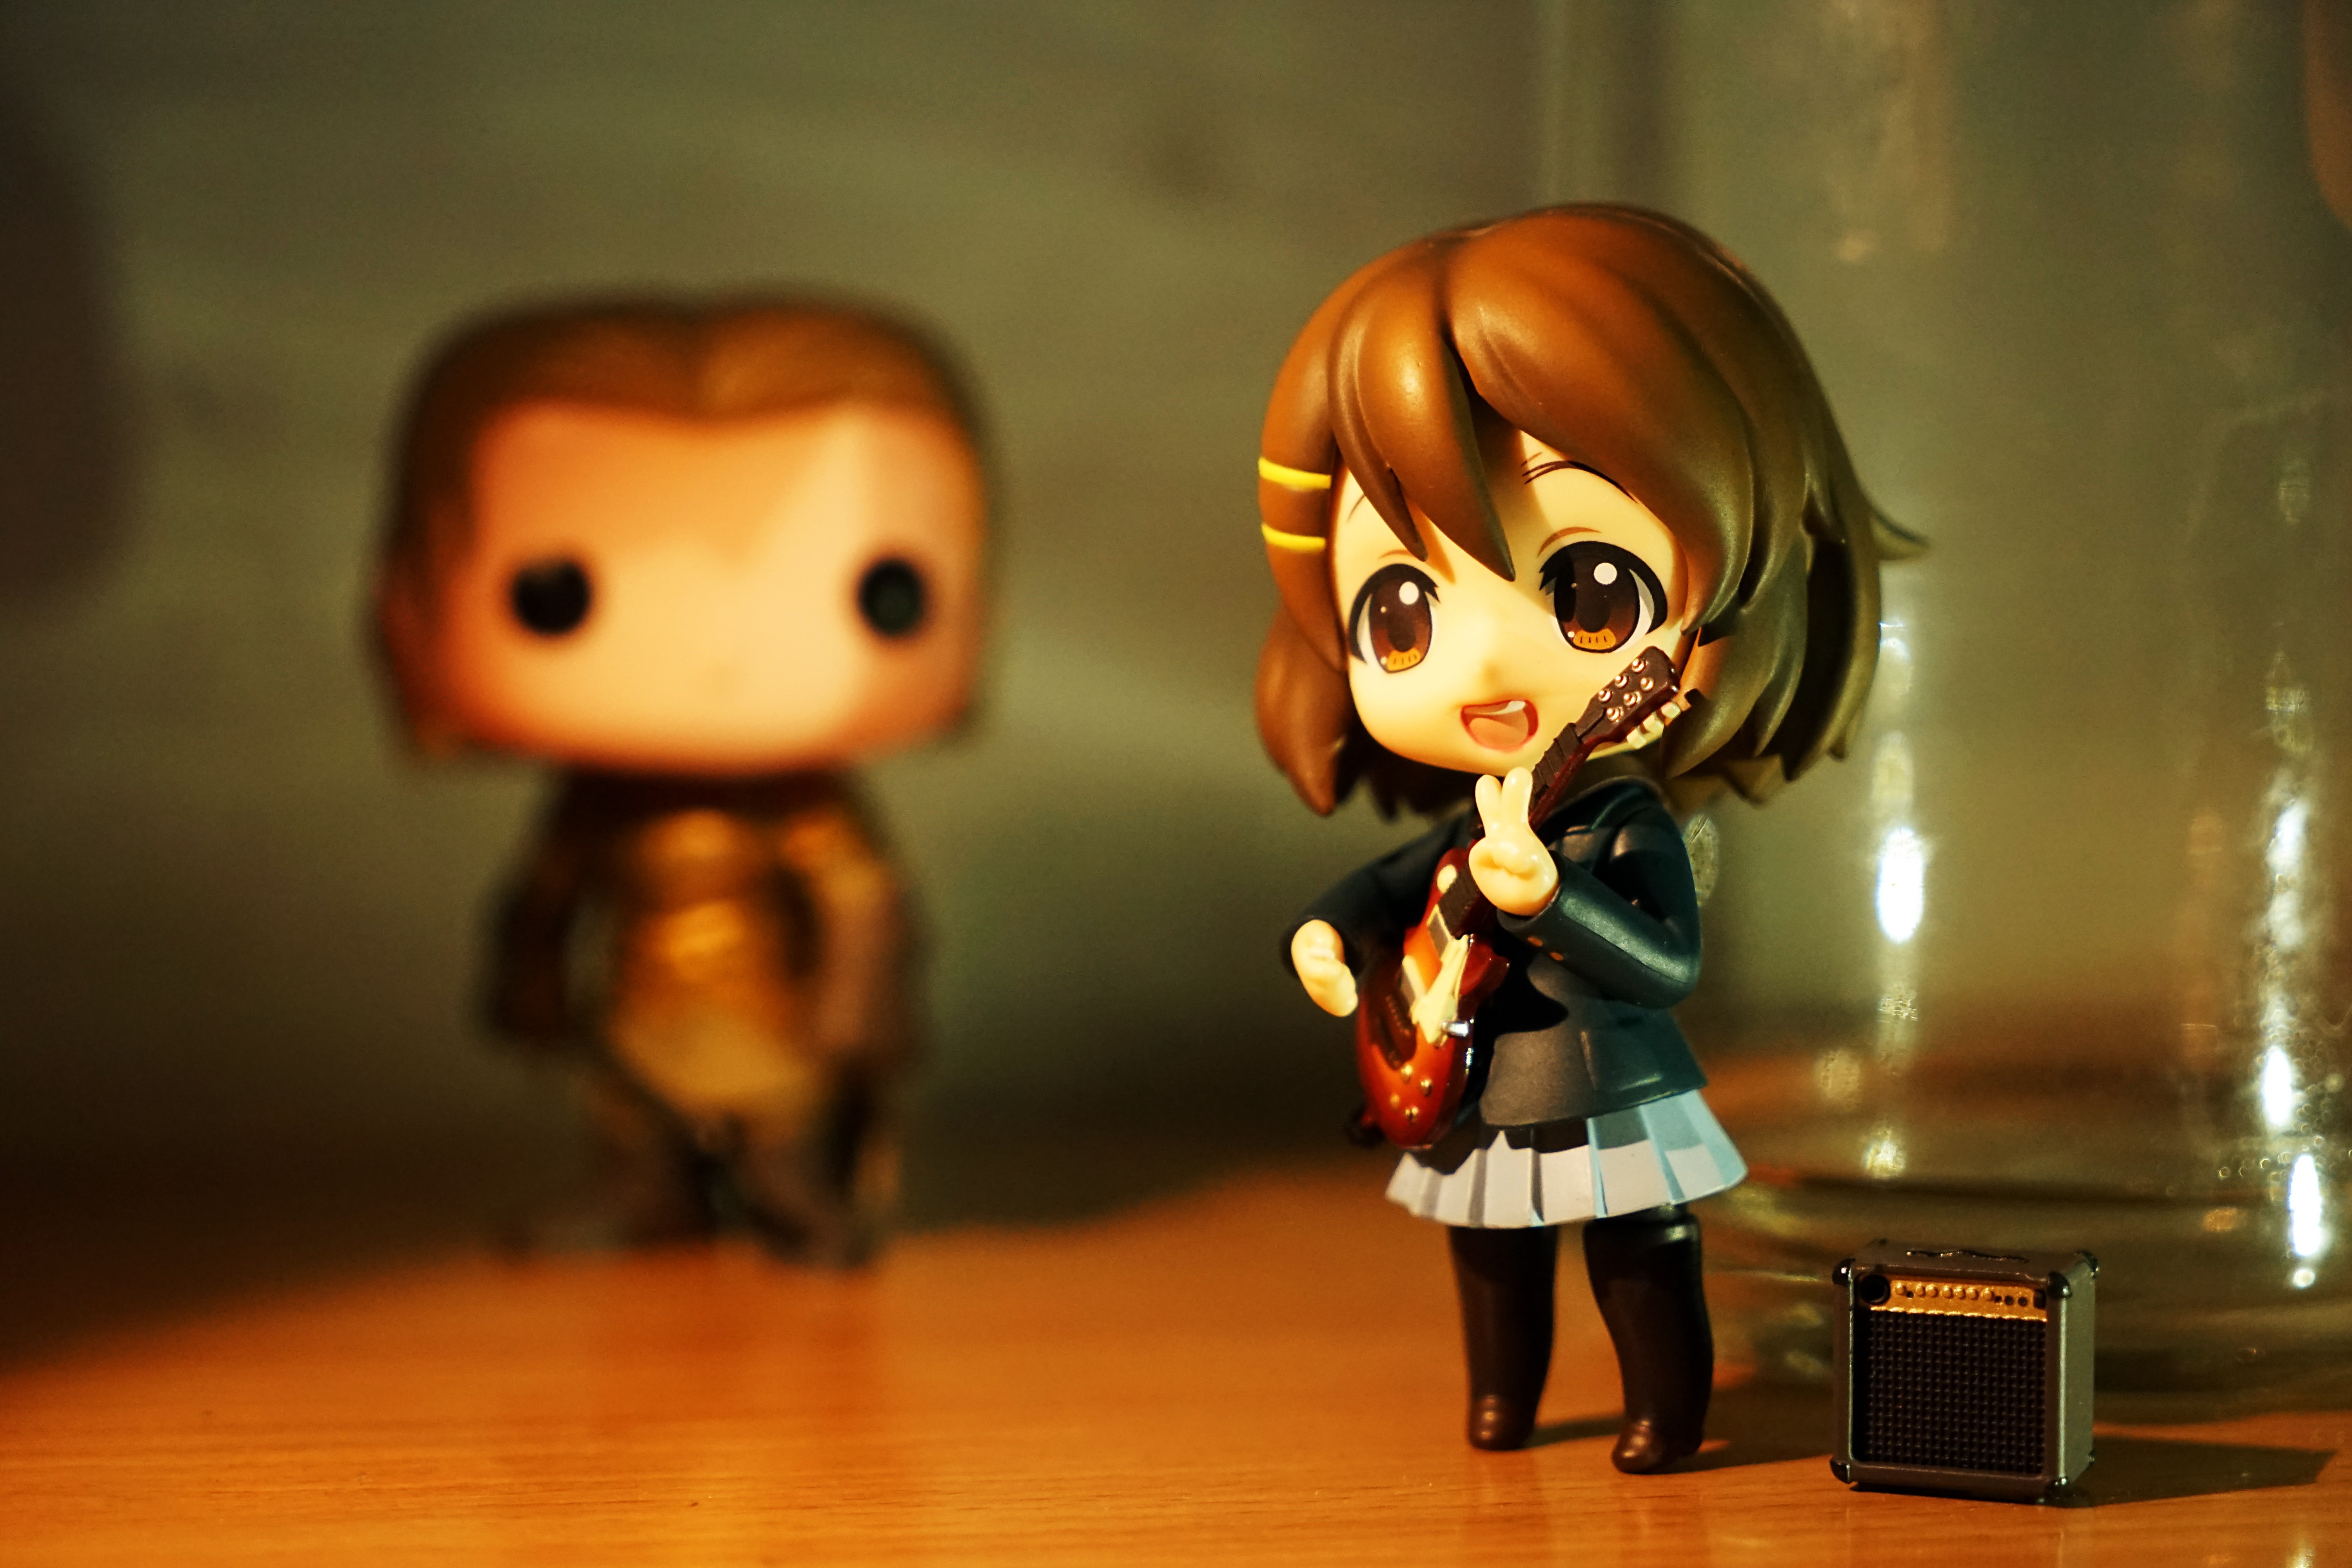
gift, toy, figurine, toys, action figure, anime, screenshot, game of thrones, song of ice and fire, jaime, house lannister, sound light girl